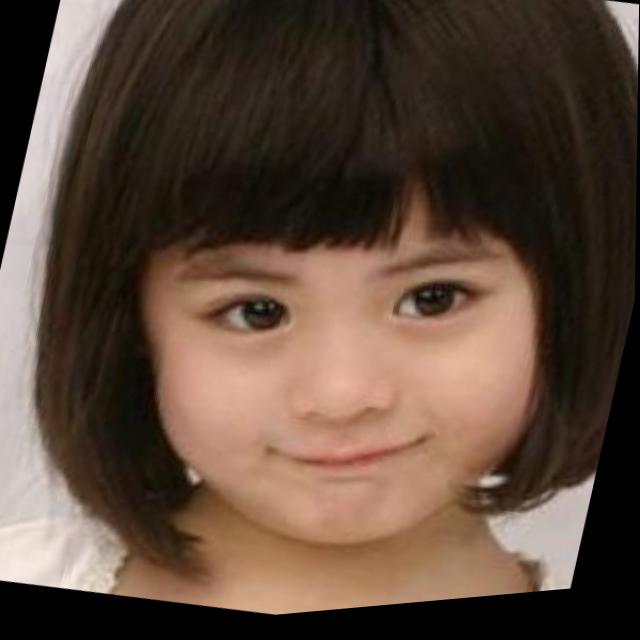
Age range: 0-12